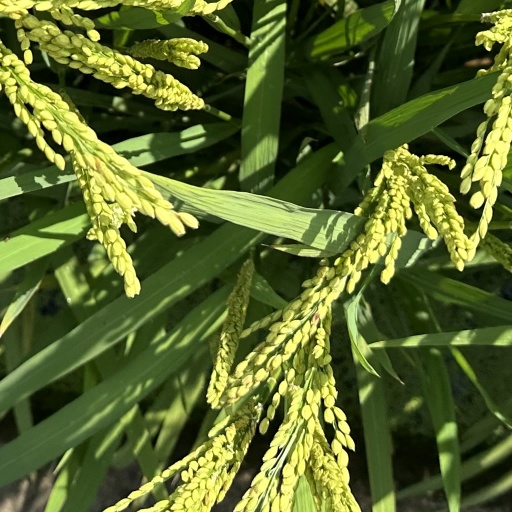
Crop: rice